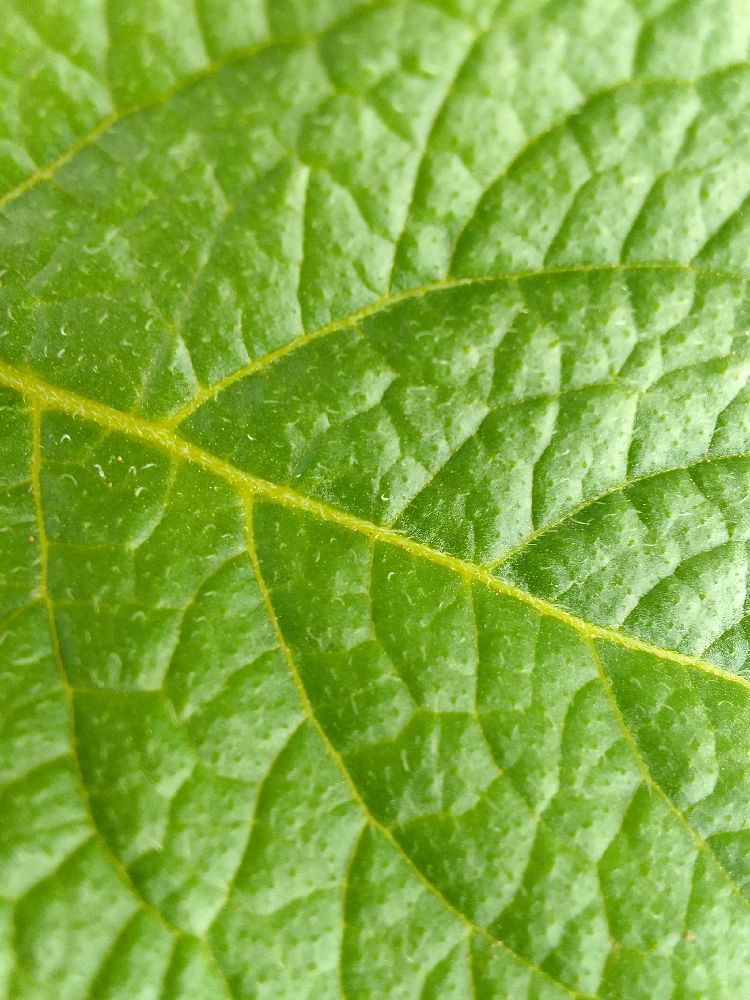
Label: Healthy